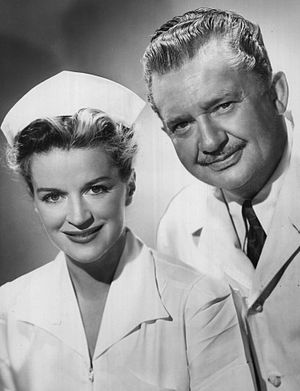
Jean Hersholt Humanitær-Oscar
Jean Hersholt (t.h) i sin ikoniske rolle som Dr. Christian.
Jean Hersholt Humanitær-Oscar eller Jean Hersholt Humanitarian Award er en special oscar, som uddeles til folk i filmbranchen, som har gjort en bemærkelsesværdig indsats indenfor humanitært arbejde. Prisen blev oprettet i 1957, hvor den siden er blevet uddelt jævnligt. Det er guvernørene af AMPAS, som beslutter hvilken person, som skal modtage prisen ved Governors Awards.